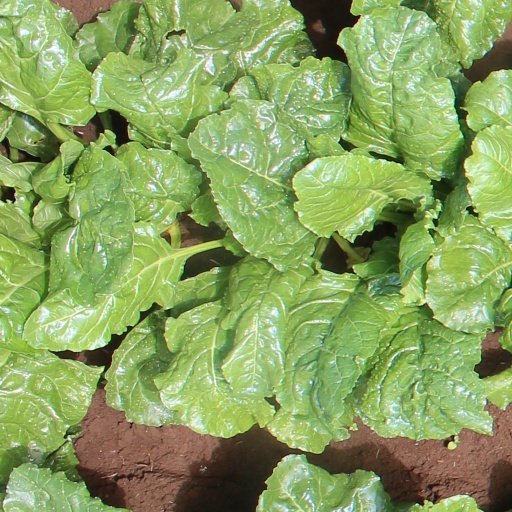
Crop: sugar beet